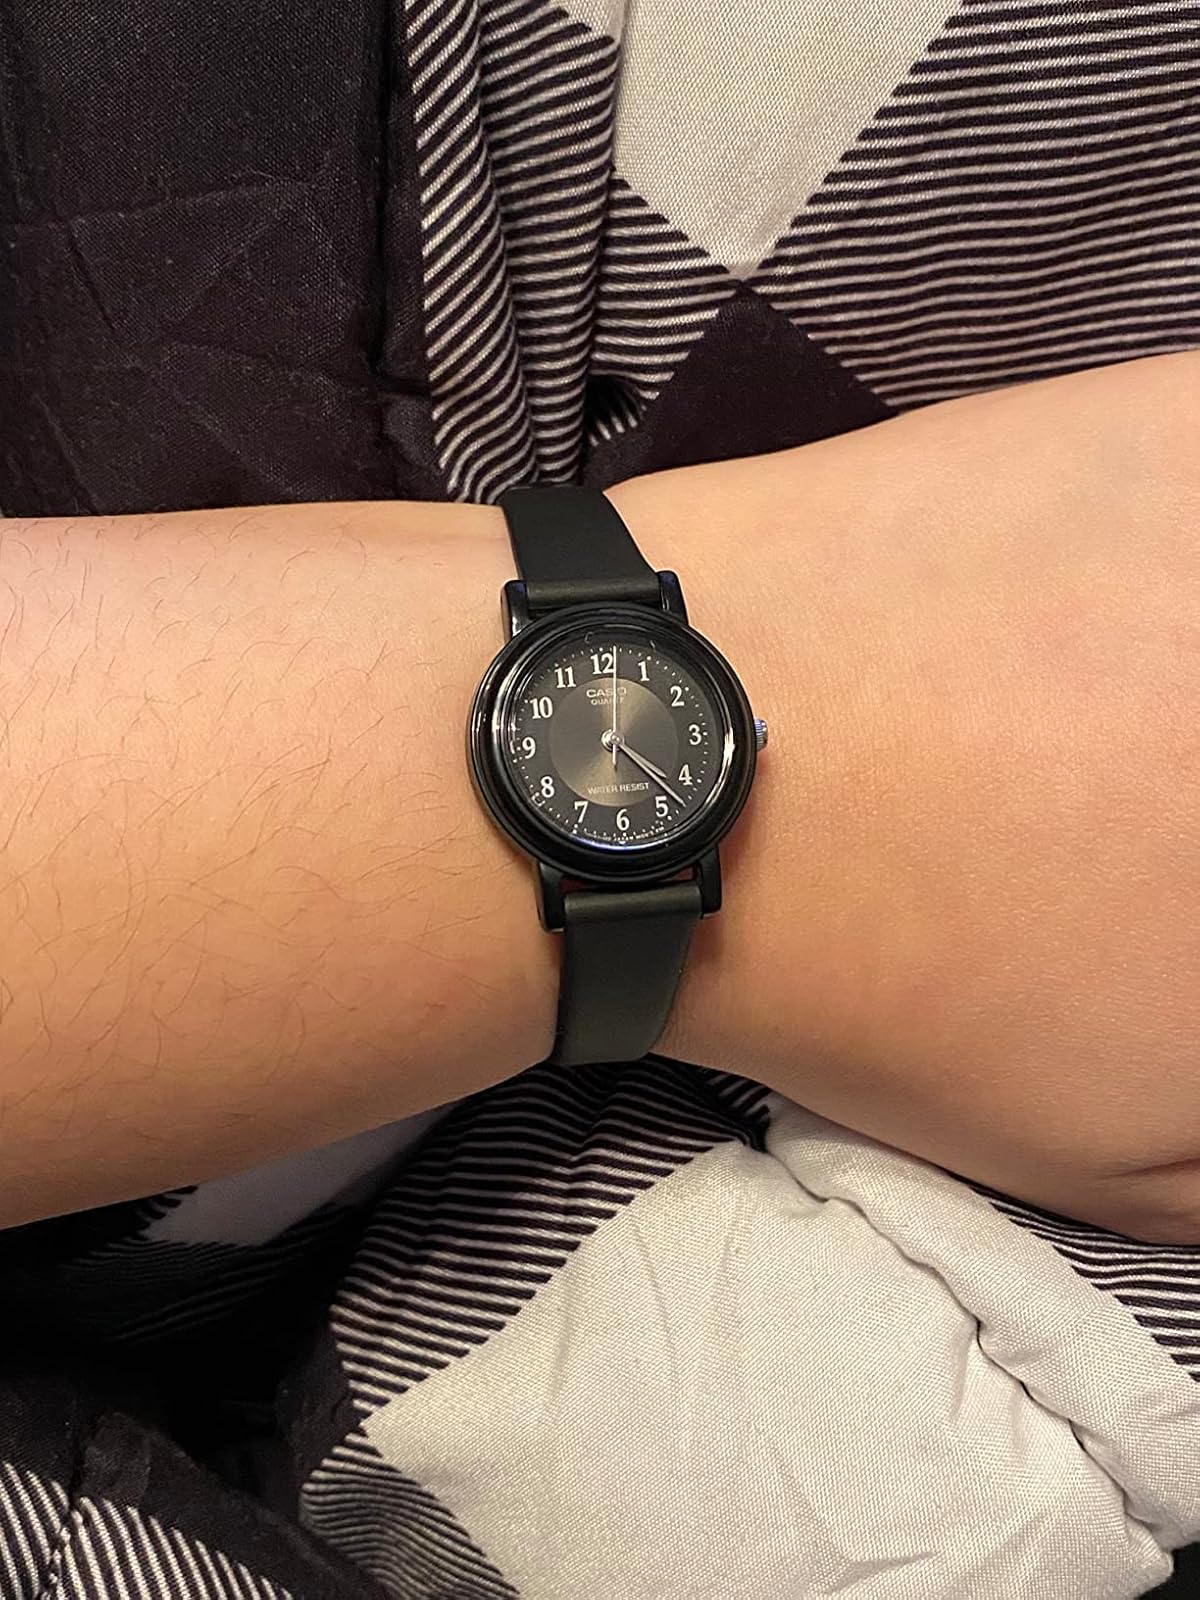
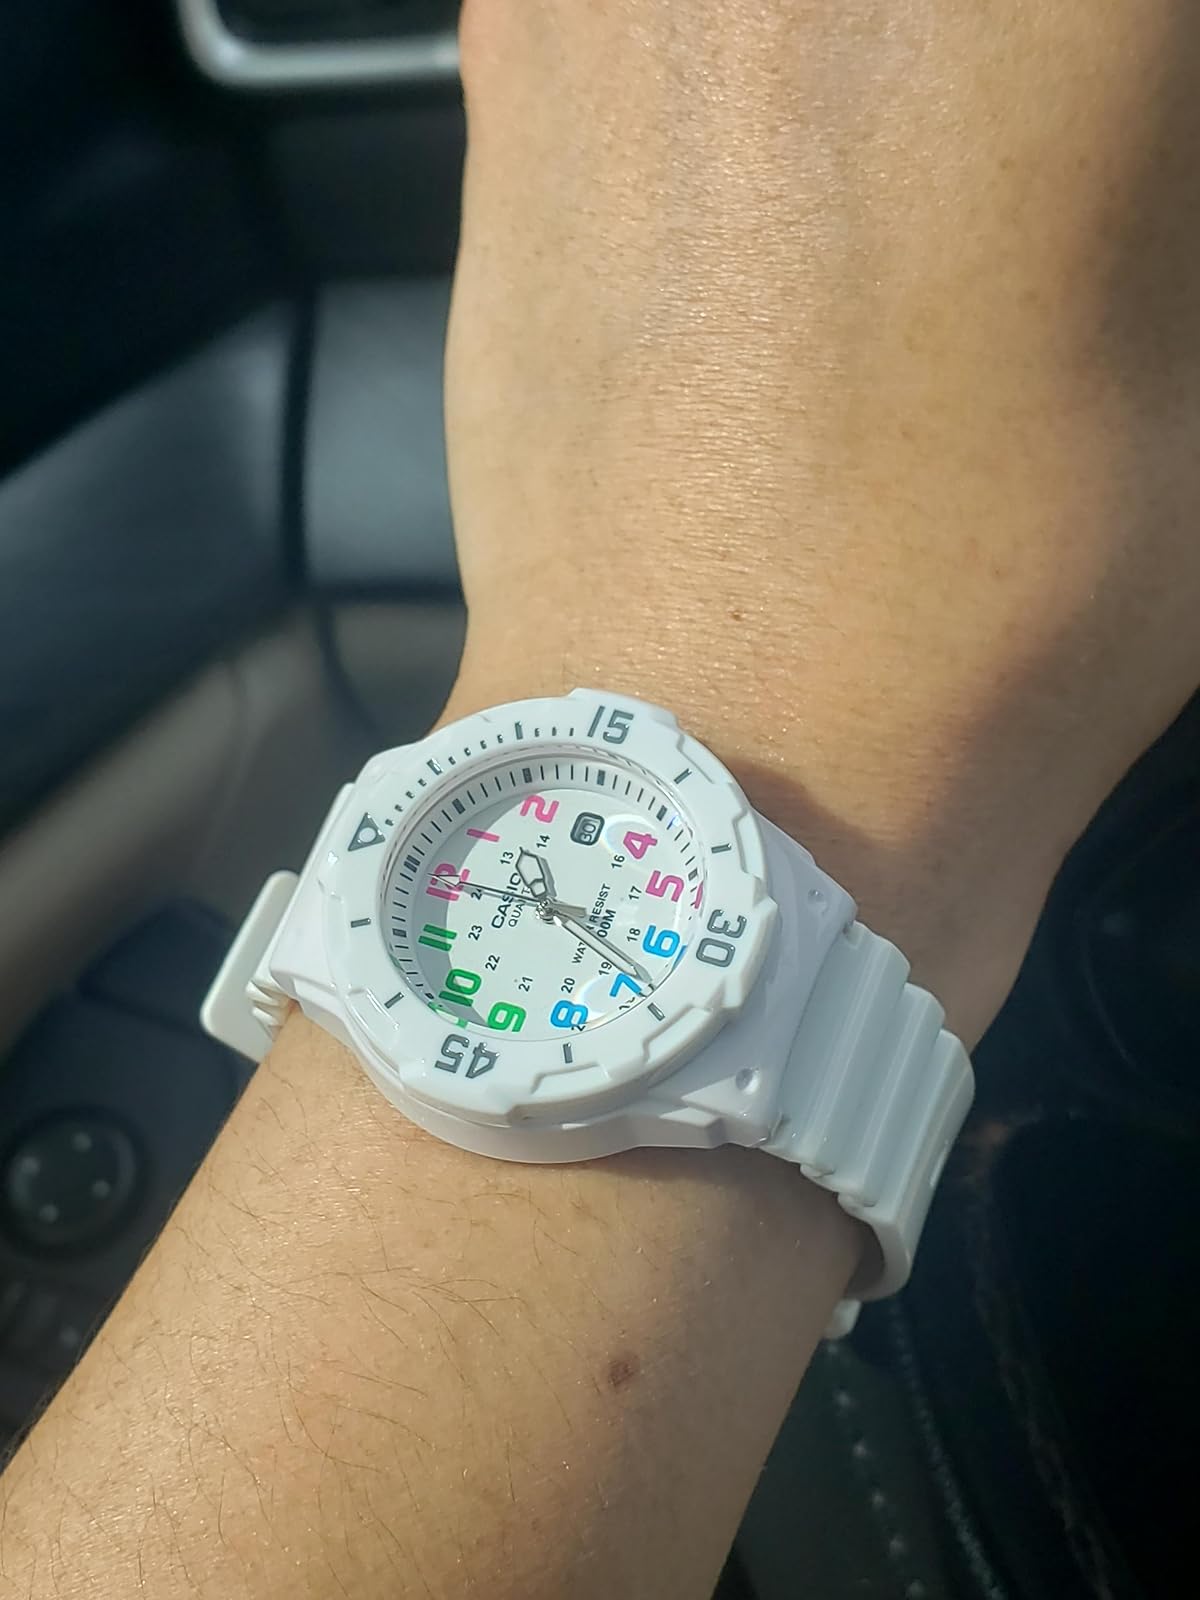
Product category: accessories_watch
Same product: no